Sune Wehlin

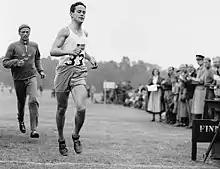

Karl Sune Wehlin (12 January 1923 – 21 September 2020) was a Swedish modern pentathlete. He competed at the 1948 Summer Olympics.